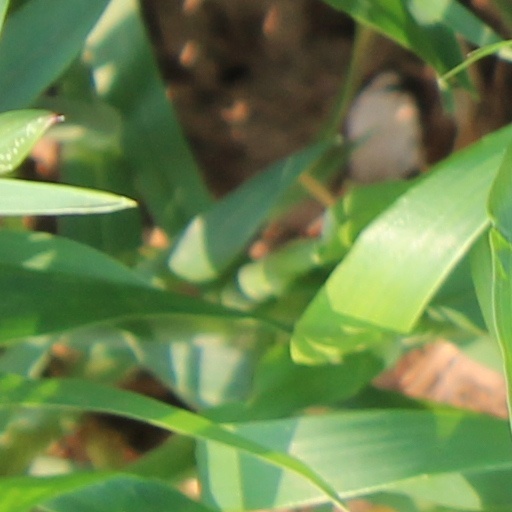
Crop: wheat